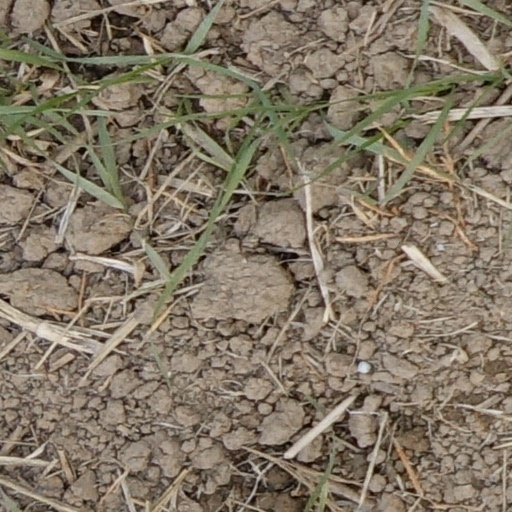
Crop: wheat